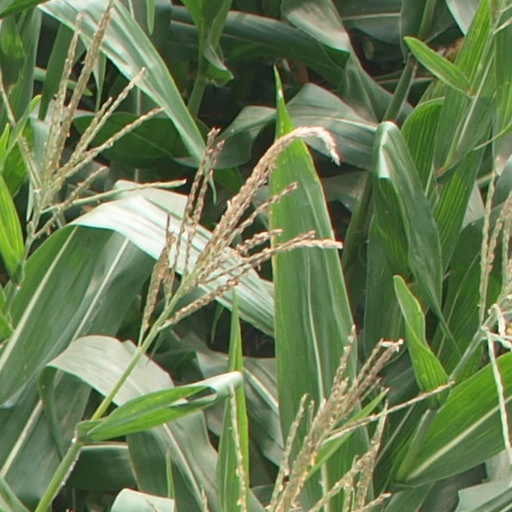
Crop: maize; corn